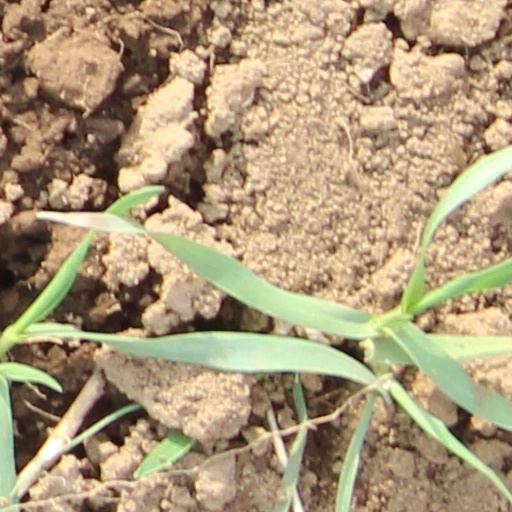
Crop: wheat